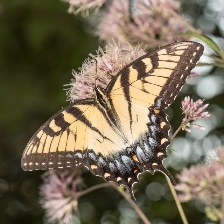
Species: YELLOW SWALLOW TAIL